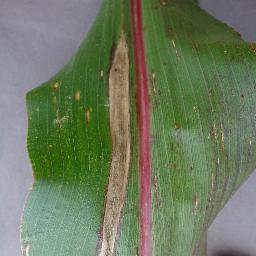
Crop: corn
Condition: (maize)_northern_blight